Cotswold architecture

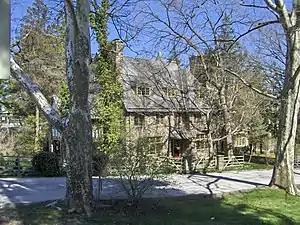
Cotswold-style house at 300-04 West Willow Grove Avenue, in the Chestnut Hill section of Philadelphia, Pennsylvania (1913), Duhring, Okie & Ziegler, architects.

The leading feature of Cotswold architecture is the grouping of the gables. Since lead was not available, slate was used in its place. Henry Ford is noted to have appreciated the "distinctive architectural style and attractive weathered appearance of typical Cotswold buildings," whose stone elements "all blended together unbroken by other visible construction materials." Due to the steepness of the roofs, most original Cotswold cottages had dormer windows and were not waterproof. Occasionally, lead was employed in gutter systems around the roof. As a result of the roof angles, roofs made with pseudo-thatch, steep arch gables, and arched doorways are all common features of the Cotswold style.